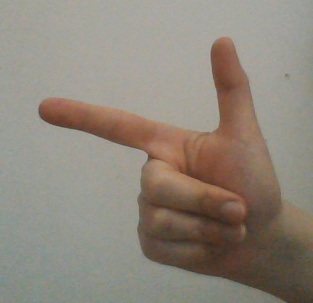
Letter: yaa